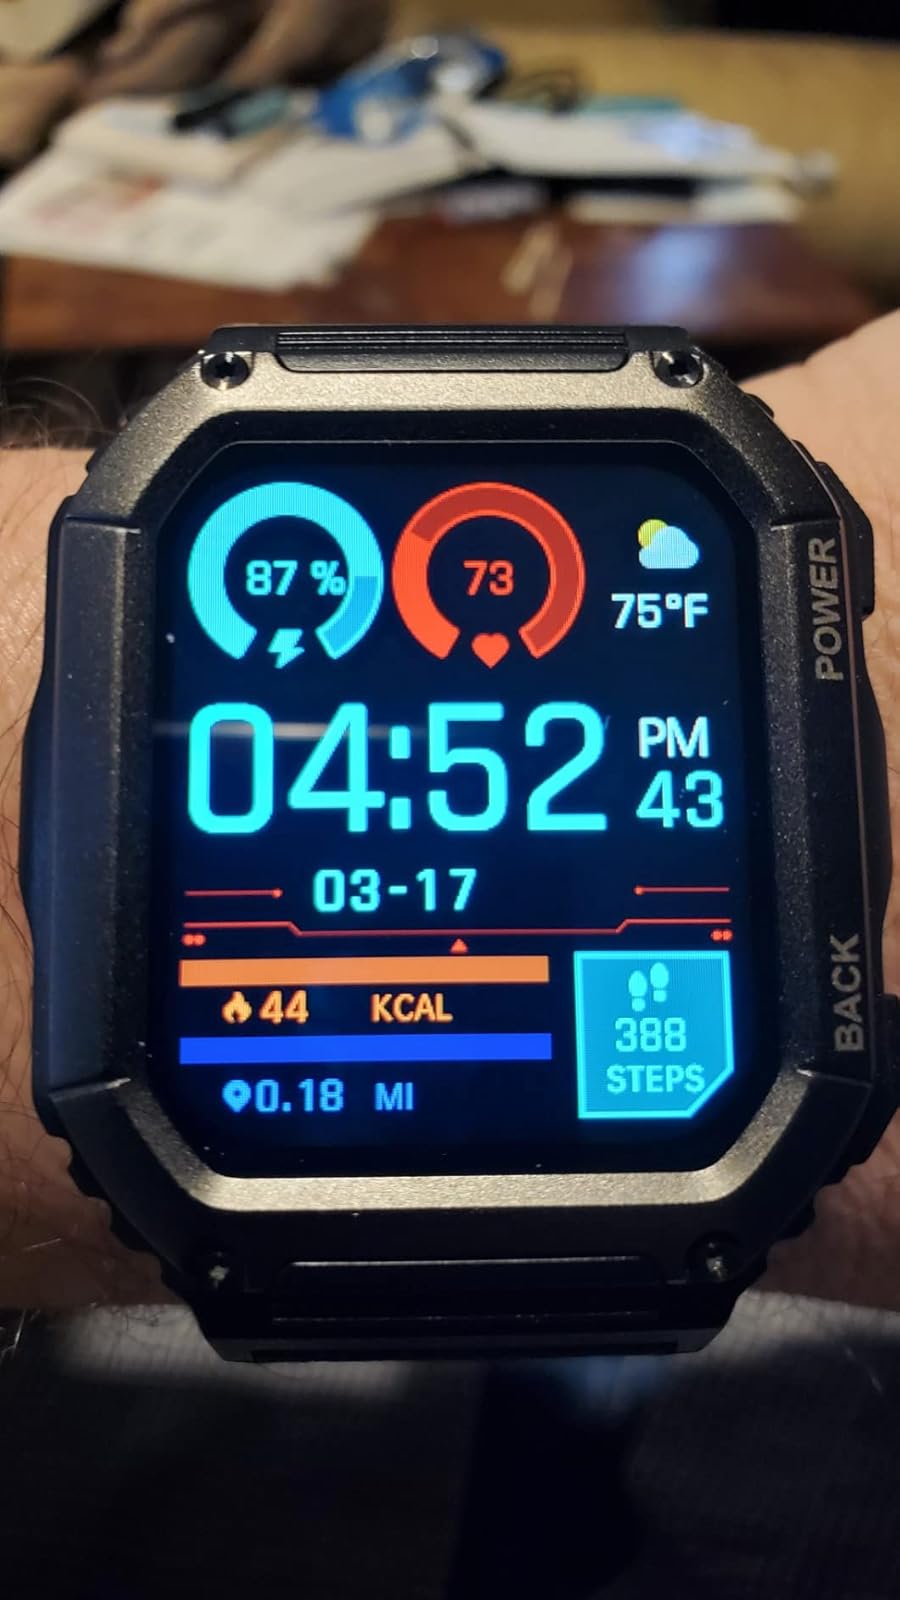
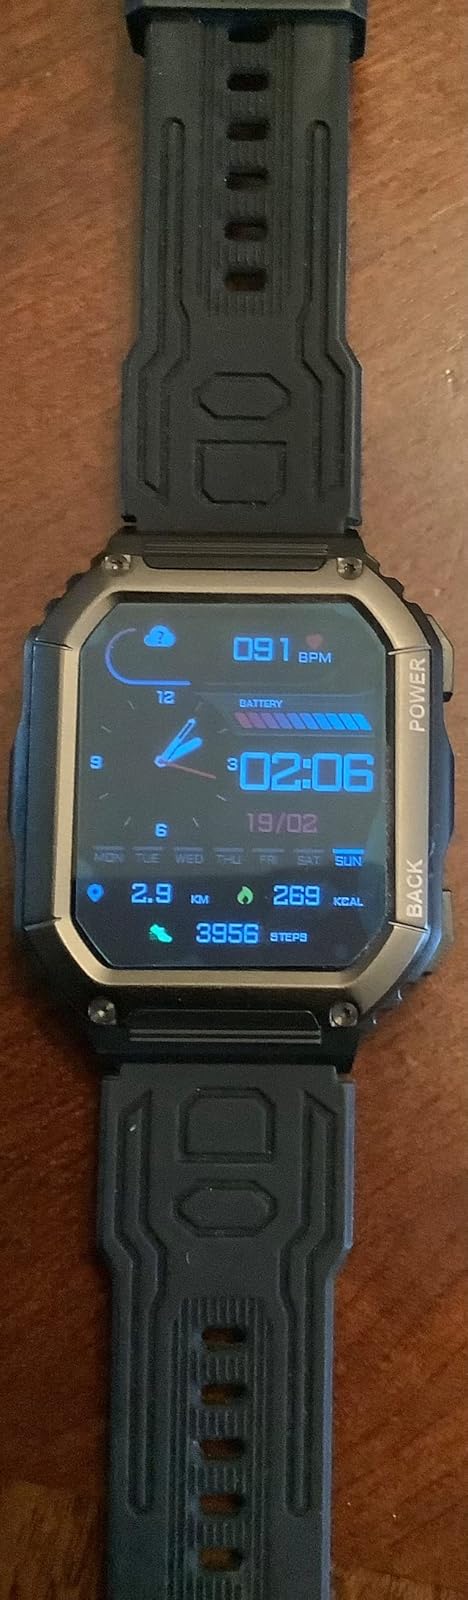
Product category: smartwatch
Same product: yes